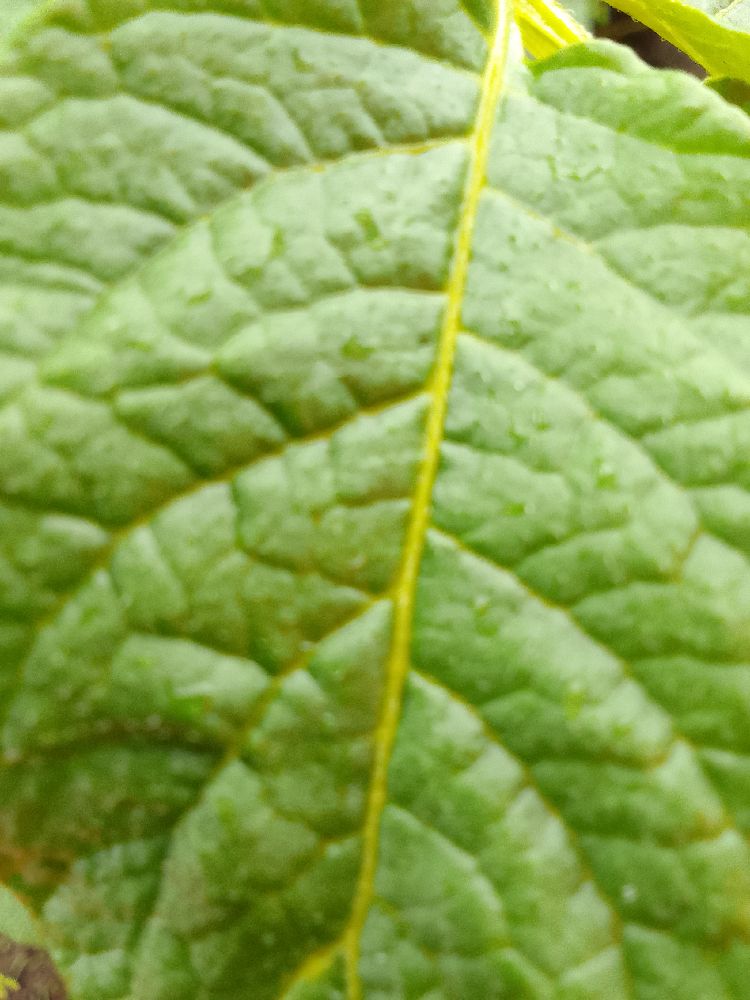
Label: Healthy